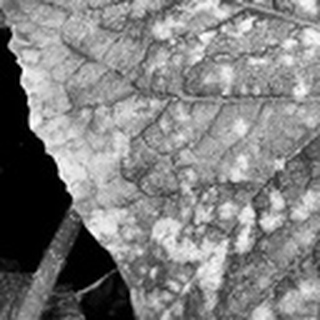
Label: cotton_powdery_mildew